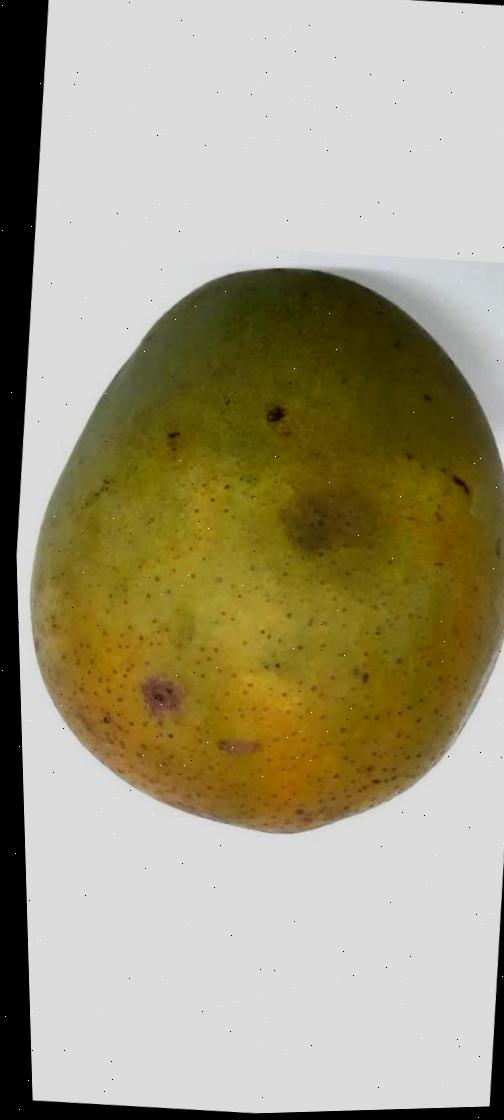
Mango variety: Himsagor